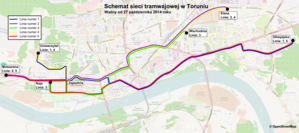
Le Tramway de Toruń est le réseau de tramway de la ville de Toruń, fonctionnant sans interruption depuis sa création en 1891 et comporte 7 lignes.